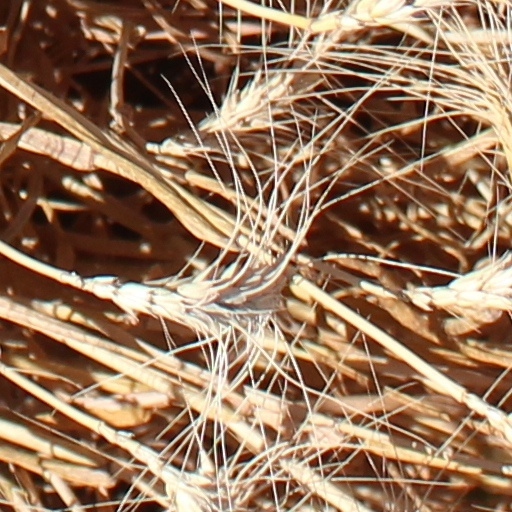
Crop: wheat